Department of Lands Building

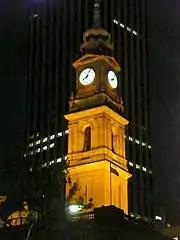
The clock tower at night

Barnet, who favoured Classical styles in his public building projects, designed the building in the Victorian Renaissance Revival architectural style. It was built between 1876 and 1892 as a large three-storey sandstone administration building with basement.